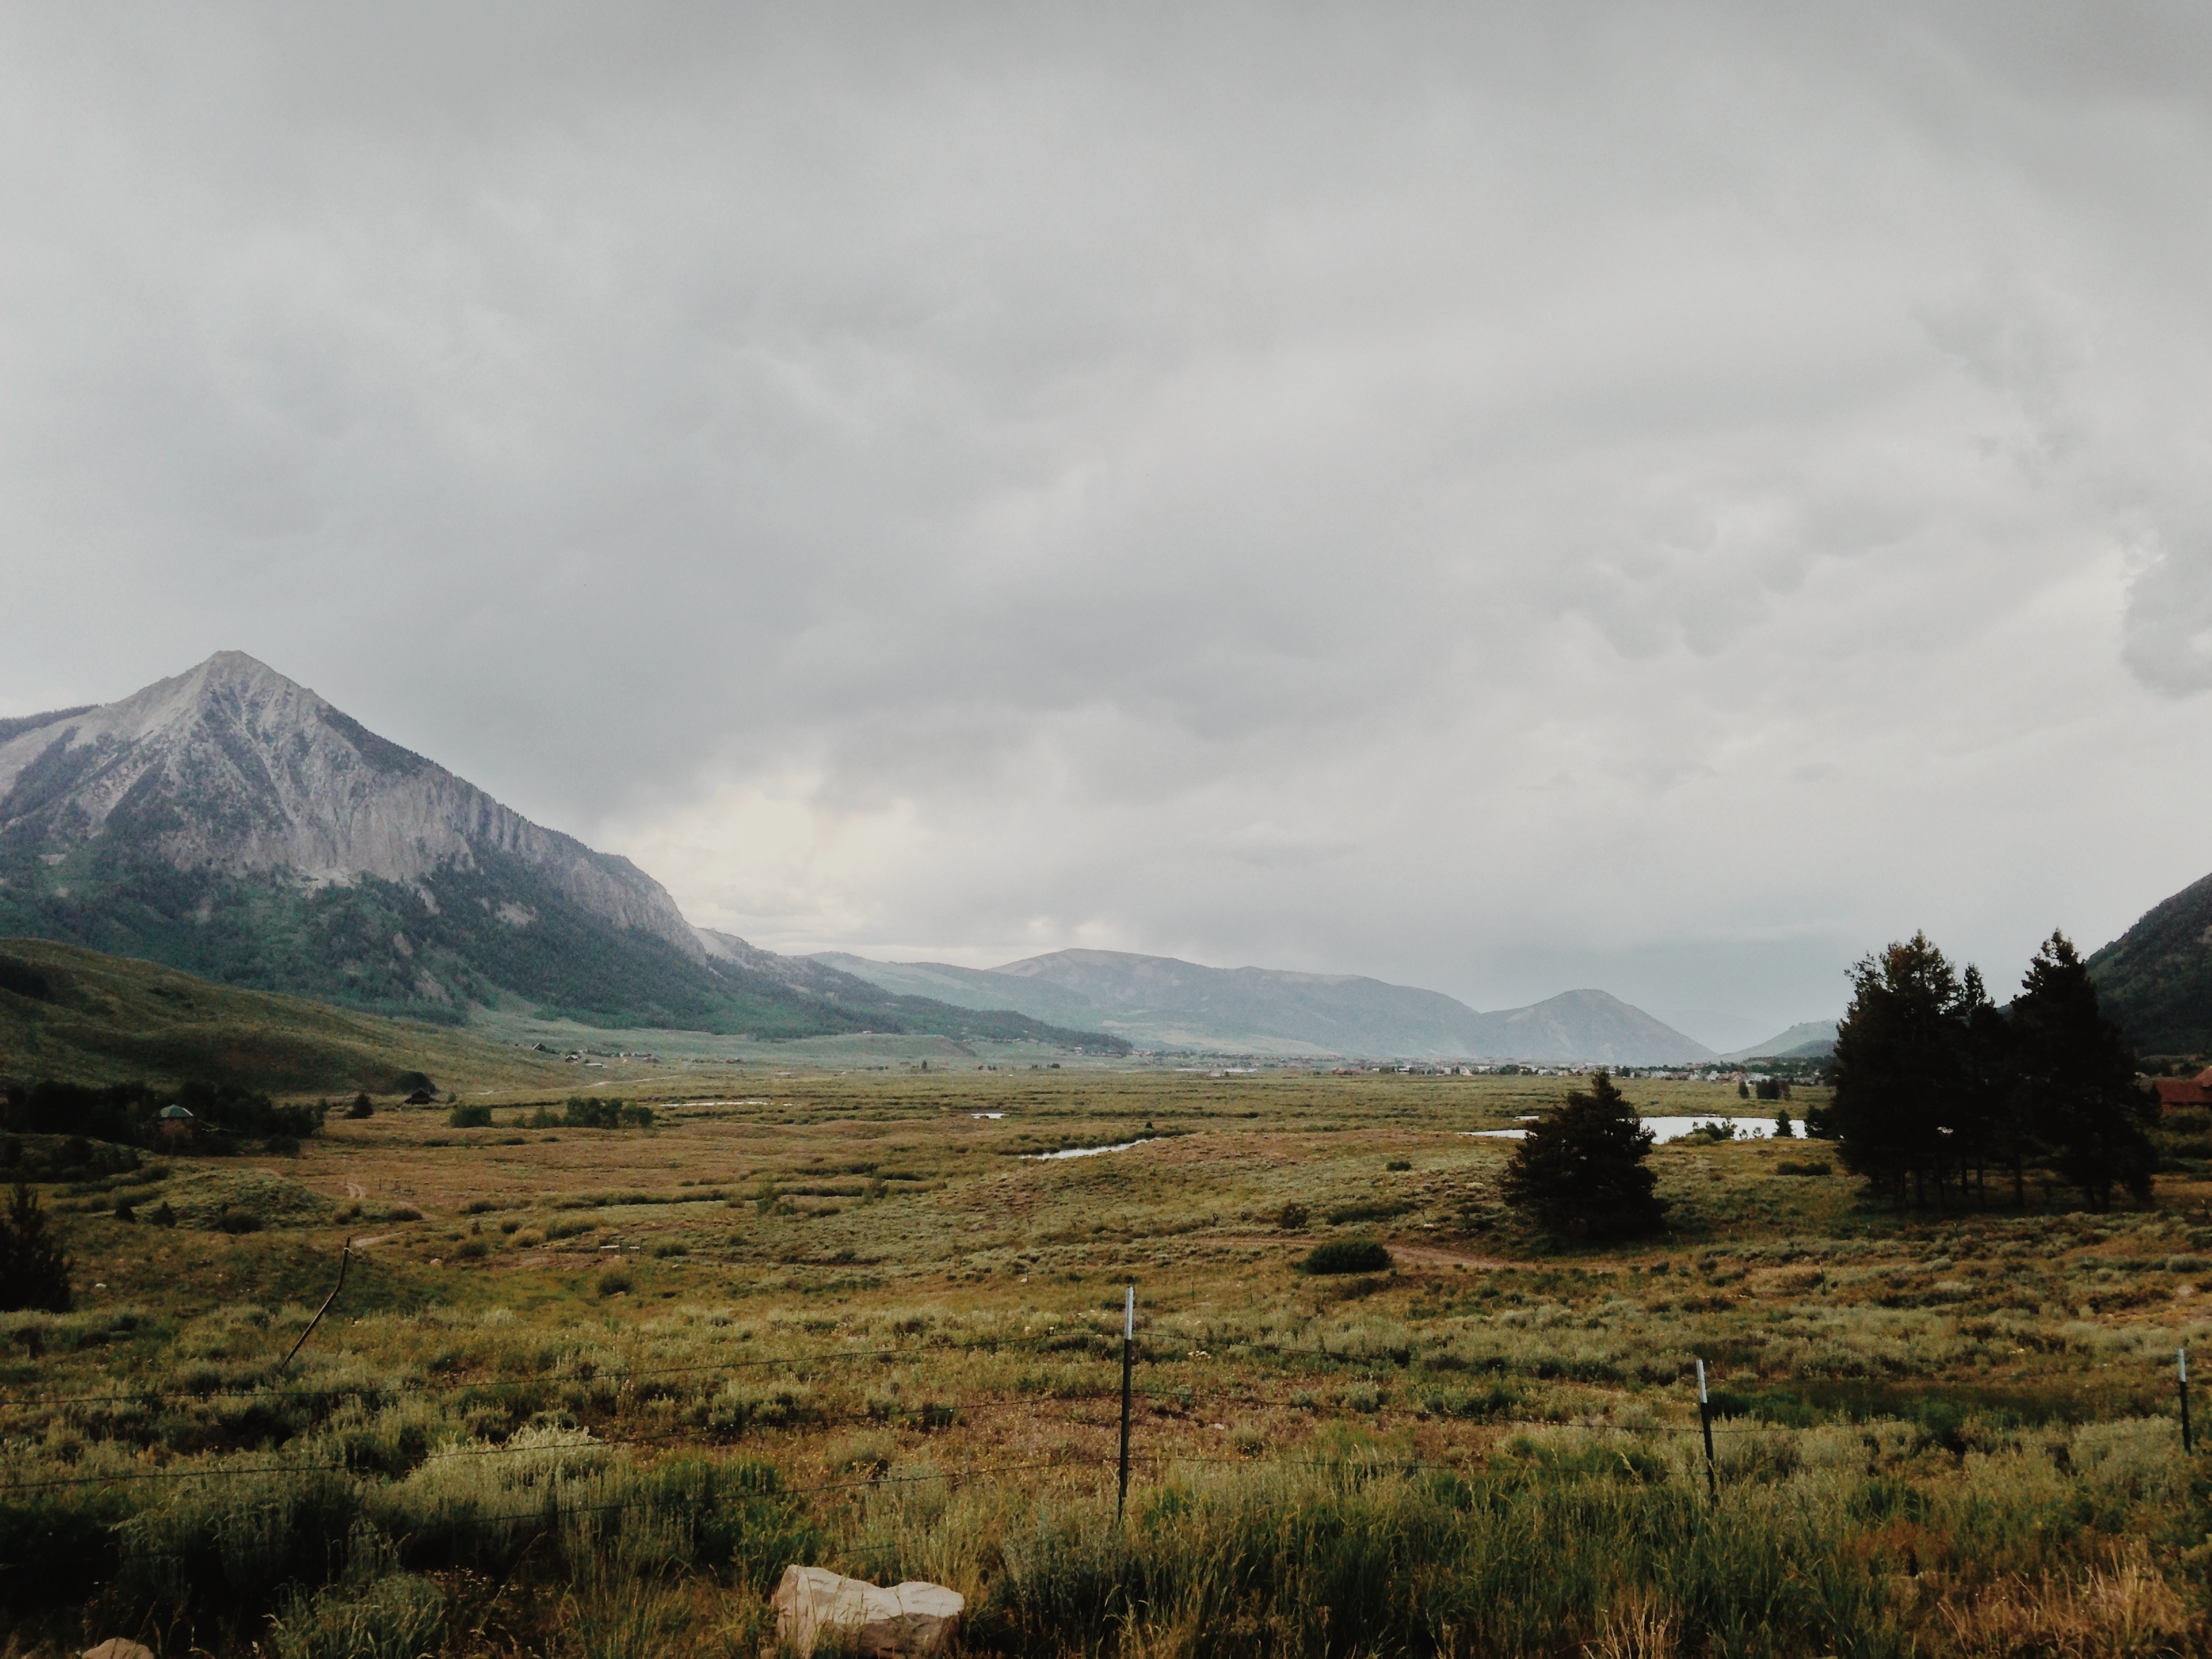
landscape, wilderness, mountain, cloud, hill, valley, mountain range, rural, highland, ridge, plain, plateau, fell, loch, rural area, landform, geographical feature, atmospheric phenomenon, mountainous landforms